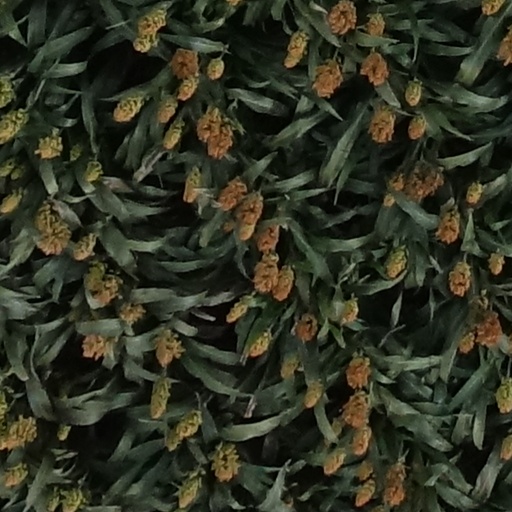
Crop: sorghum